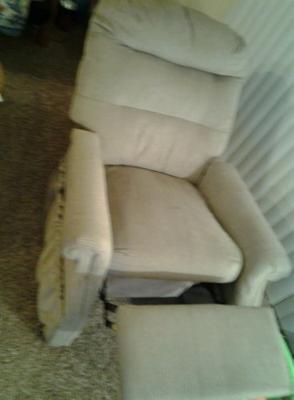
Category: chair